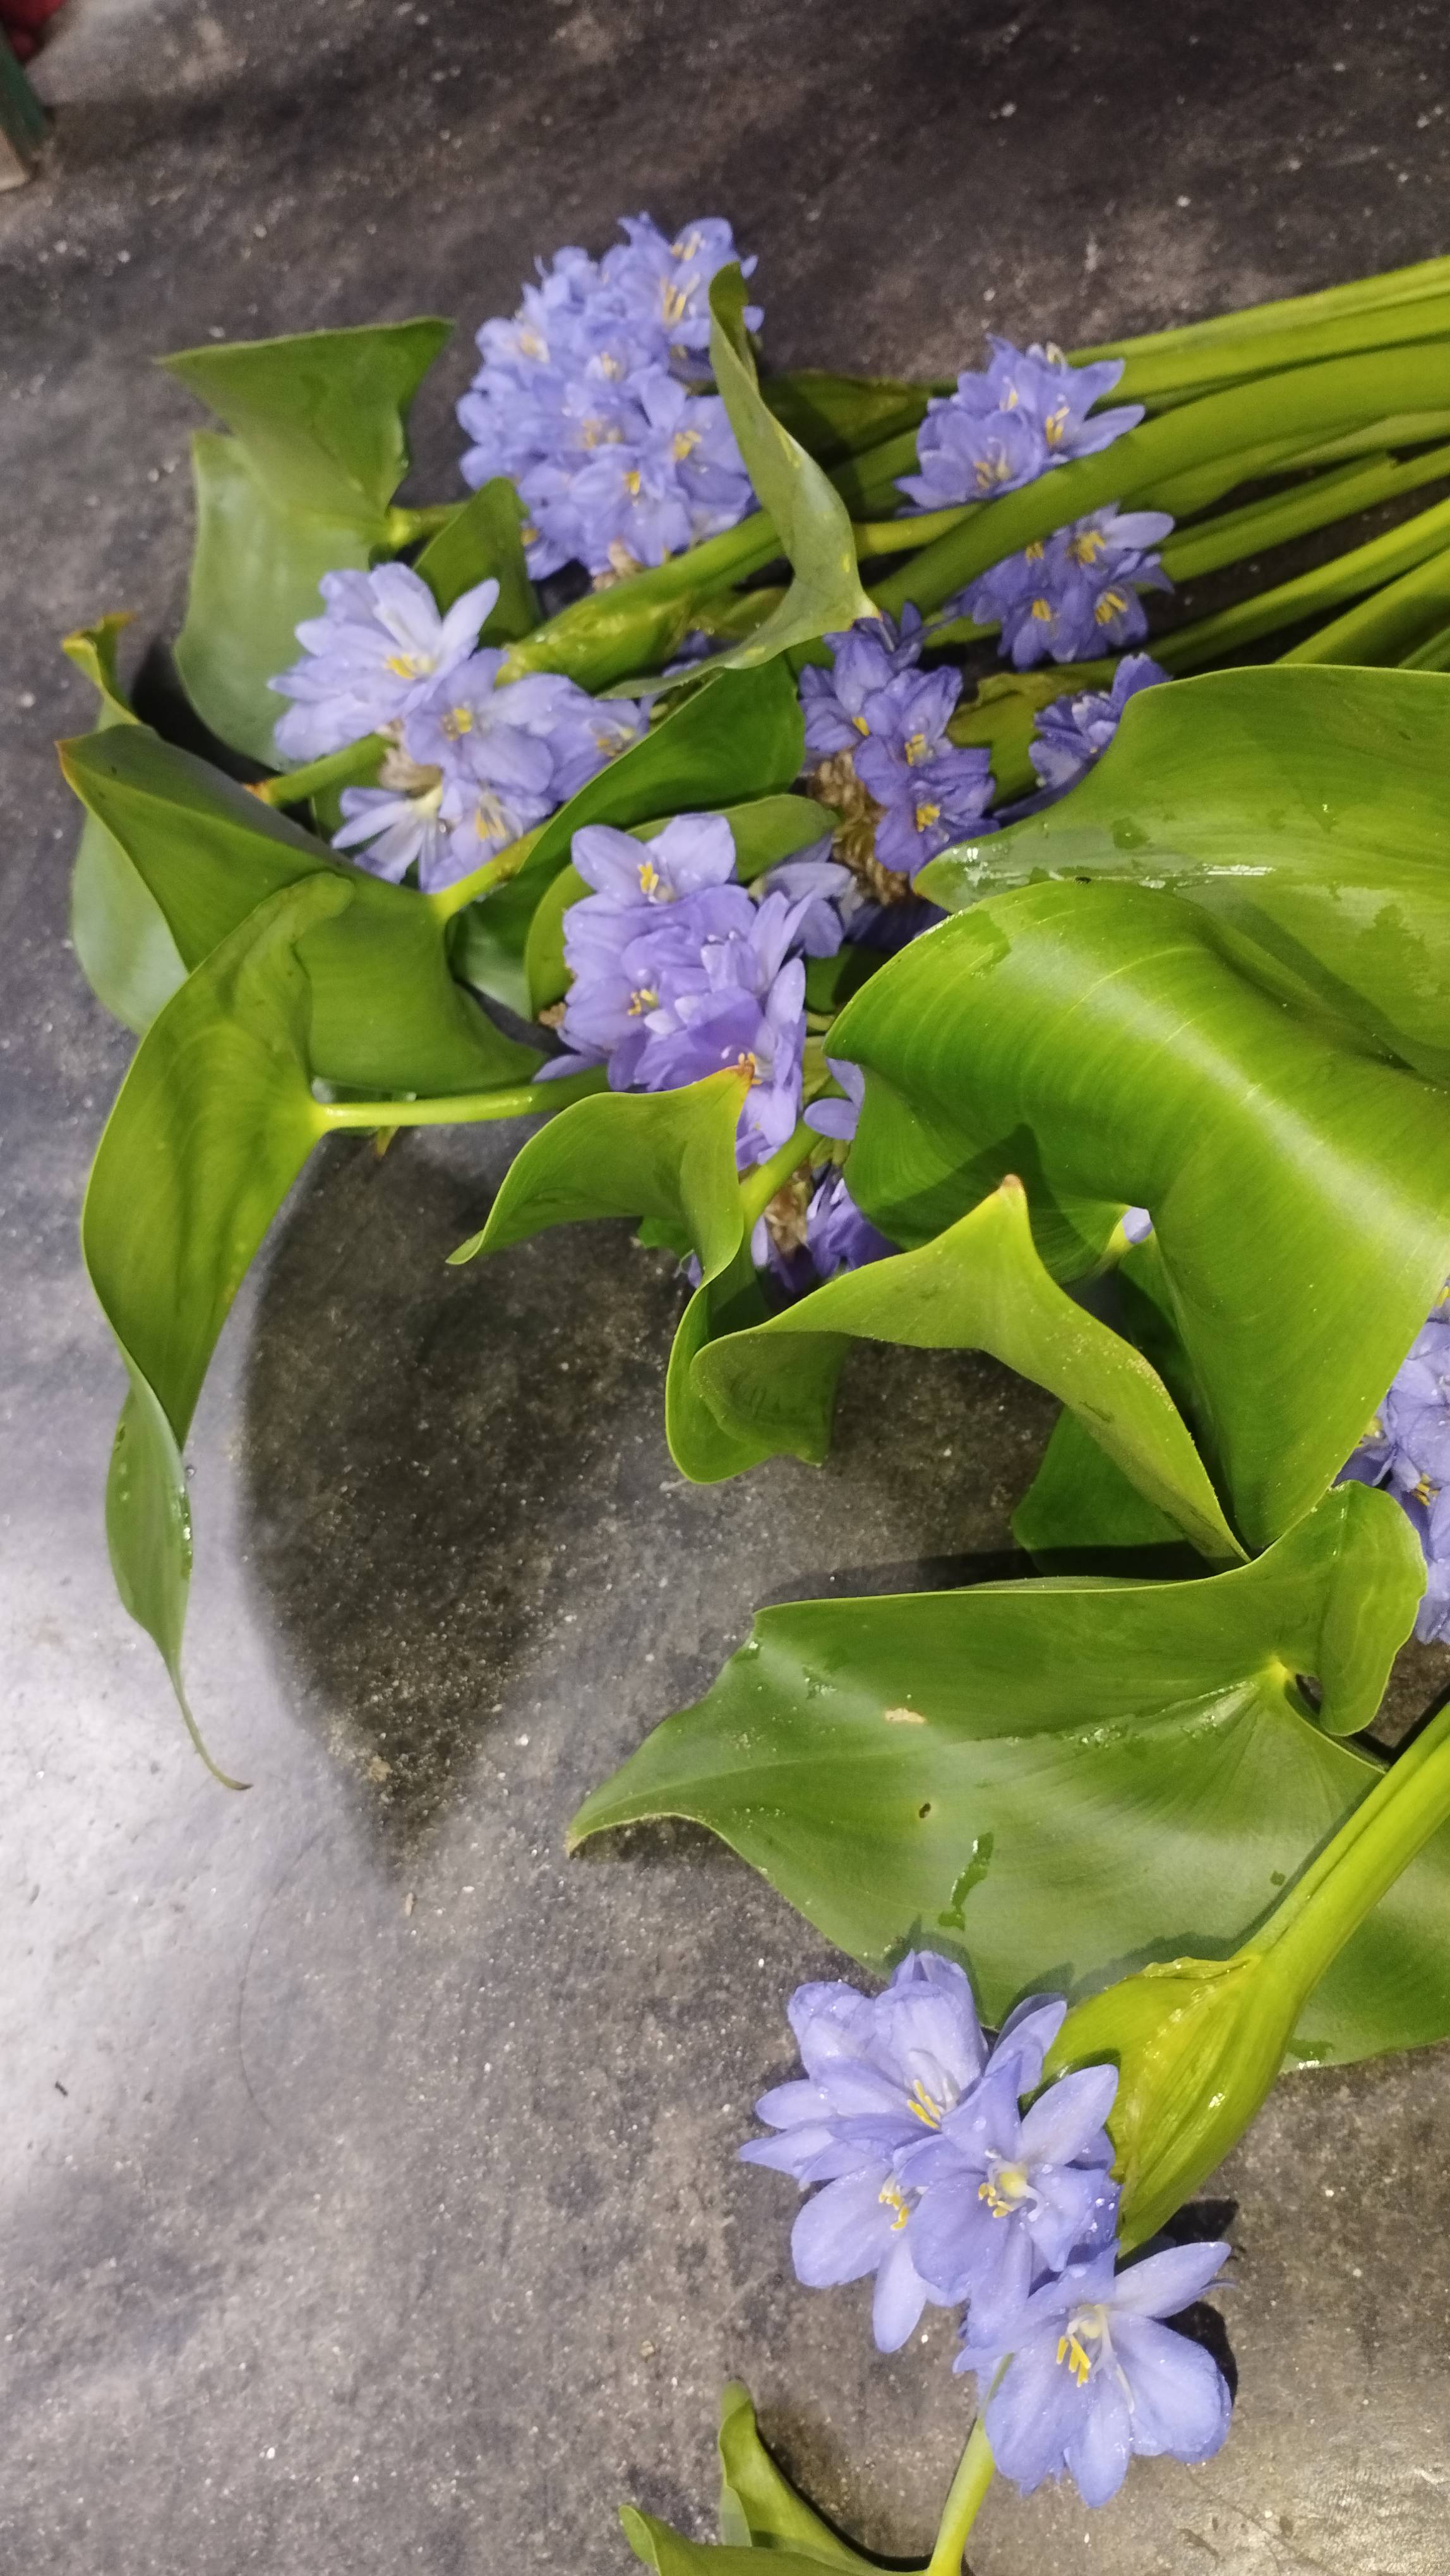
Species: Heartleaf False Pickerelweed (Monochoria korsakowii)